Y-Zet

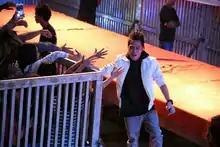
Y-Zet in a concert

Y-Zet started out on his music career in 2009, as a singer in the underground music industry. Shortly after, he released a duet mix-tape "The Collaboration" with his friend Alatt in 2010.